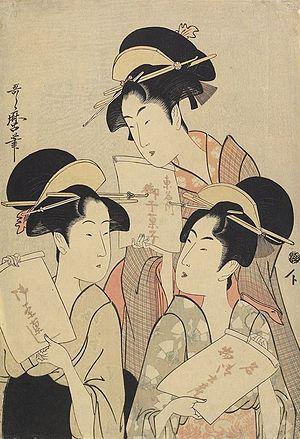
Trois beautés de notre temps est une estampe couleur nishiki-e réalisée vers 1792-1793 par l'artiste japonais d'ukiyo-e Utamaro. La composition triangulaire représente les bustes de trois « beautés » célébres de l'époque : la geisha Tomimoto Toyohina et les serveuses de salon de thé Naniwa Kita et Takashima Ohisa.